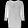
Label: Shirt